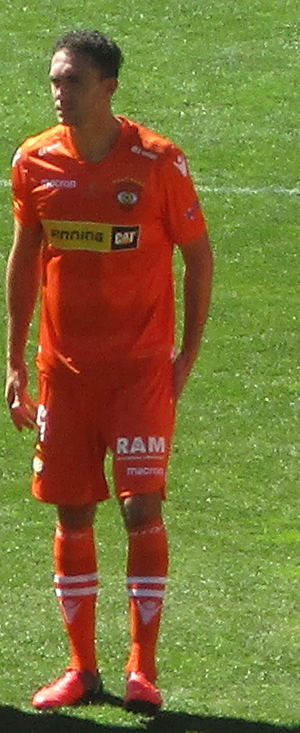
Lucas García Simón est un footballeur argentin né le 1ᵉʳ août 1986 à Mar del Plata.